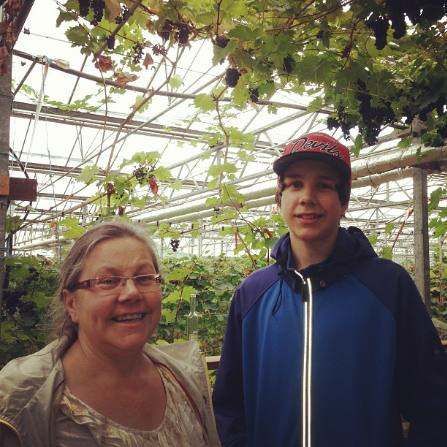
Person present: Yes